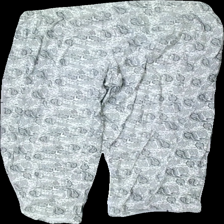
View: back
Type: Trousers
Category: Ladies
Brand: Not in the list
Brand text on label: Love to Lounge
Colors: White, Black
Material: 100% cotton
Pattern: Floral print
Cut: Regular
Size: L
Season: All
Holes: Minor
Damage: hole in crotch
Damage location: middle center
Price range: 50-100
Recommended usage: Recycle
Comment: washed out colors